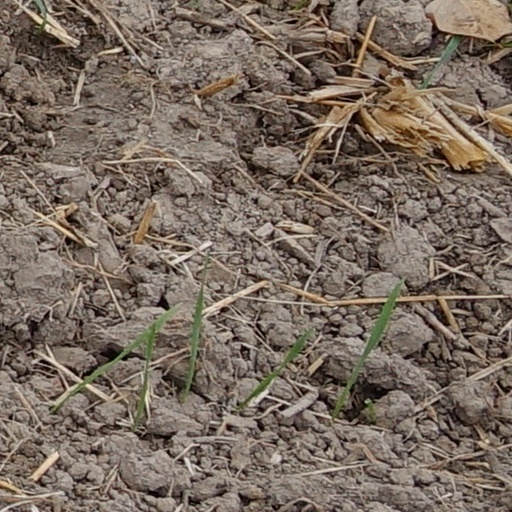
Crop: wheat